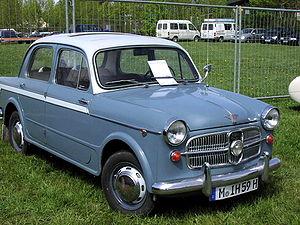
La Fiat 1100-103 fut présentée par le constructeur italien Fiat au Salon de Genève en mars 1953.
La Fiat 508C, renommée Balilla 1100 par les Italiens, était une voiture fabriquée par le constructeur italien Fiat de 1937 à 1953 sous différentes versions 508C - 1100 A - B & E.
Fiat-NSU était une marque d'automobiles commercialisée par NSU à partir de 1922, puis par Fiat à partir de 1929 suite de la faillite de NSU et de son rachat par Fiat.
La NSU - Fiat 1100 est une voiture familiale de classe moyenne produite par le constructeur allemand Fiat-NSU, filiale de Fiat Italie, à partir de juin 1953.